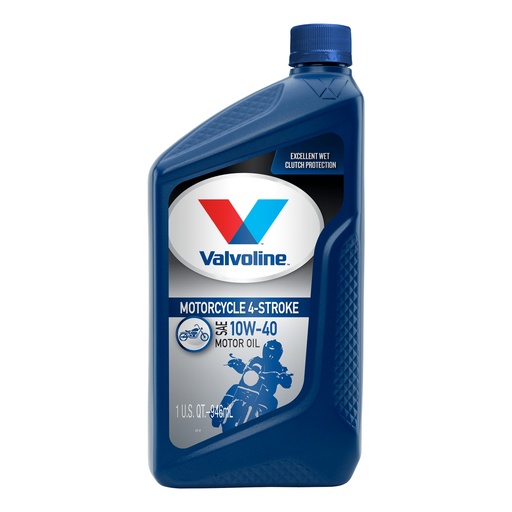
4-S MCYCLE 10W40 EACH
SAE 10W40; Conventional; 1 Quart Bottle; Single; 4-Stroke Motorcycle Oil
Brand: VALVOLINE
Category: Vehicles & Parts > Vehicle Parts & Accessories > Vehicle Maintenance, Care & Decor > Vehicle Fluids > Vehicle Motor Oil > Conventional Motor Oil